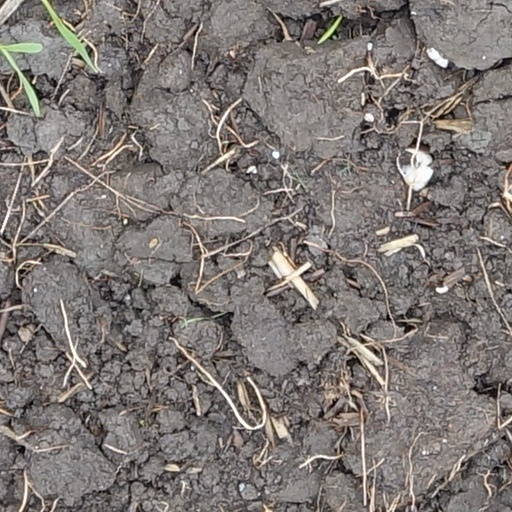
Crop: wheat